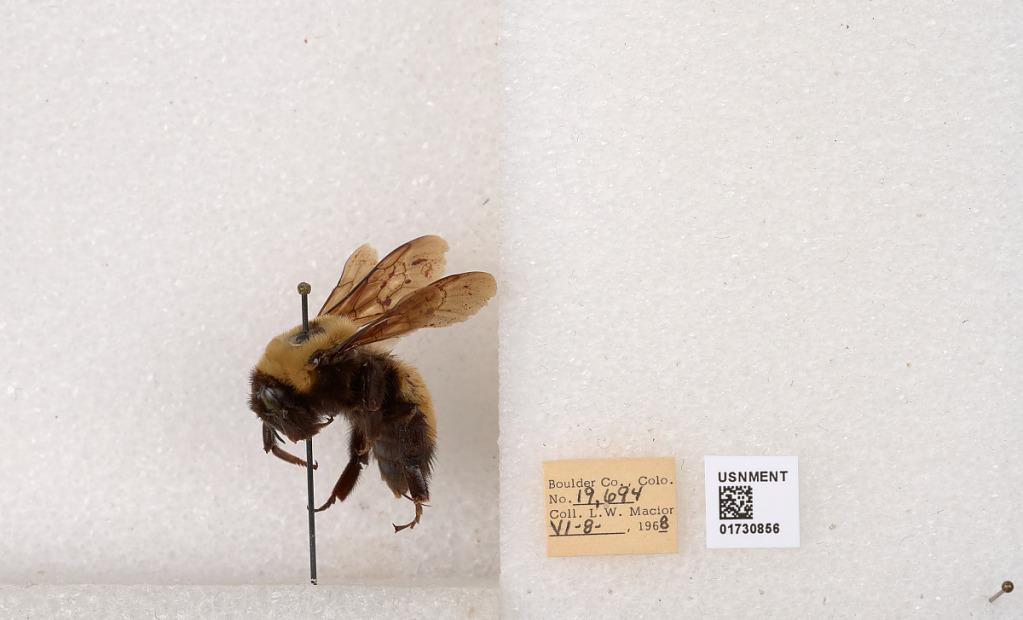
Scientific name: Bombus (Bombus) nevadensis Cresson
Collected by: L. Macior
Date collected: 1968-6-8
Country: United States
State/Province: Colorado
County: Boulder
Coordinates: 40.0925, -105.358